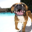
Label: dog